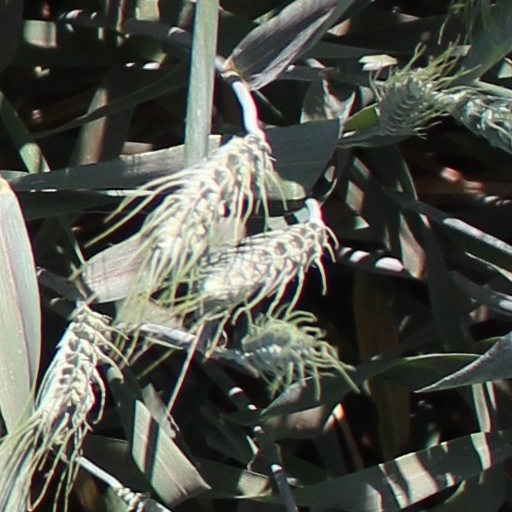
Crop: wheat